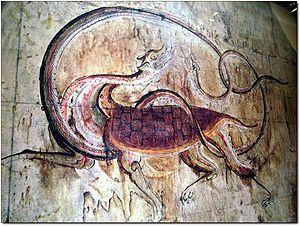
L'art coréen recouvre l'ensemble des arts pratiqués sur le territoire de la Corée depuis la Préhistoire, et à l'époque contemporaine cela concerne aussi l'importante diaspora coréenne, résidant plus ou moins temporairement hors de Corée.
La peinture, en Corée, une forme de l'art coréen particulièrement remarquable, se manifeste sous les formes les plus diverses, depuis les antiques peintures murales, préservées dans les tombes du royaume de Koguryo, les bannières bouddhiques aux couleurs intenses, les peintures de lettrés à l'encre, les paravents décoratifs, jusqu'à la peinture telle qu'elle est pratiquée dans l'art contemporain. La peinture moderne coréenne intègre, par ailleurs, les œuvres des artistes coréens, sur tout le territoire de la Corée, Corée du Nord et Corée du Sud et au sein de la diaspora coréenne dispersée dans le monde.